Brill Publishers

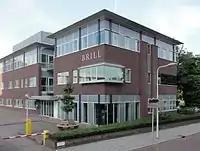
Main office building of Brill, Leiden

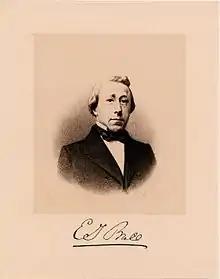
E. J. Brill ("")

On 17 May 1683, the Leiden booksellers' guild registered Jordaan Luchtmans (1683–1708) as a bookseller, who combined his bookselling business with publishing, primarily in biblical studies, theology, Asian languages, and ethnography. He established close ties with the University of Leiden, then a major center of study in those areas of research in the Netherlands. The business would stay in the Luchtmans family until 1848, when the last surviving heir preferred academia to academic publishing.